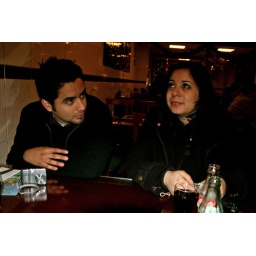
The Couchsurfing Experience: A guy and a girl sitting in an Amsterdam restaurant